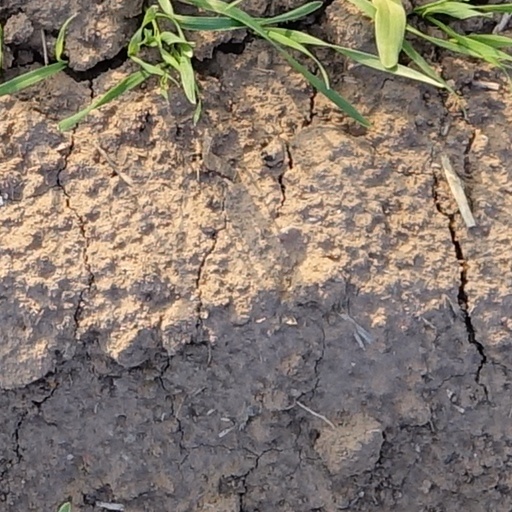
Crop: wheat